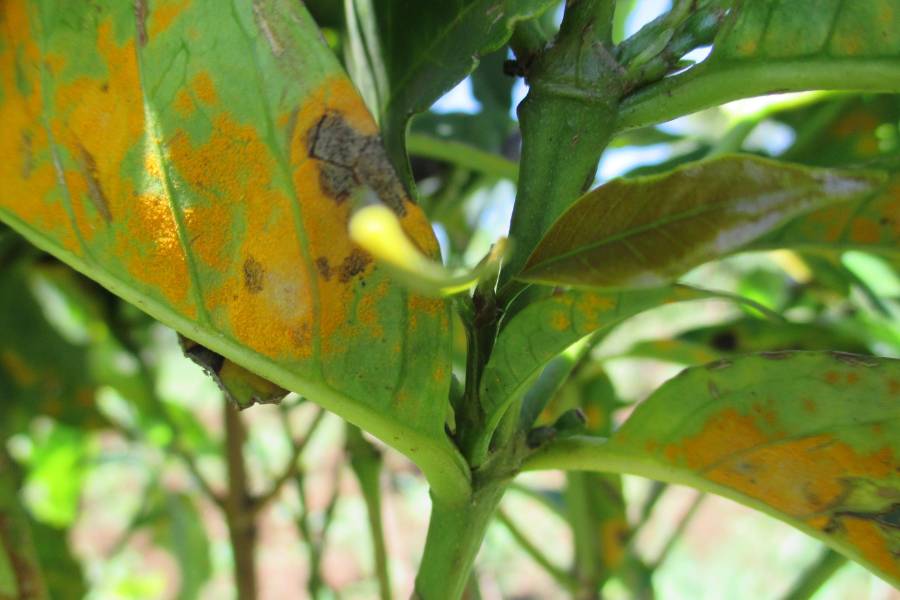
Plant: Coffee
Disease: coffee leaf rust